Perla (zarzuela)

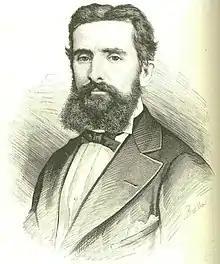
A picture of Marqués (La Ilustración Española y Americana, 1878)

The action takes place in a square of a 17th century Sevillian suburb. A young nobleman Olmedo pays "mare" Clara to help him arrange a date with the beautiful gypsy girl Perla, who refuses all men. The severe Perchado has raised her without telling anybody who were her parents, and she is watched over by him. Clara demands that Olmedo go away for the moment, but he hides himself in the nearby. A group of gypsies comes to the square praising Perla, who performs a song (bolero) about the birth of love in her heart. Olmedo approaches her and lets to read his hand. She says that his love is shared by the girl he loves. Full of happiness, Olmedo invites the whole company to his house (which is also in this square). Perchado insists that Perla stay outside with Clara. Olmedo promises Perla to return.